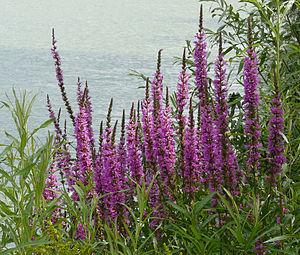
La rivière Petitcodiac ou rivière Petitcoudiac est un cours d'eau canadien qui, le long de ses 129 km de cours, arrose le sud-est du Nouveau-Brunswick, formant la frontière entre les comtés d'Albert et de Westmorland. Siège du Grand Moncton, l'une des agglomérations ayant la plus forte croissances démographiques au Canada, sa vallée est habitée depuis des millénaires. La rivière est importante dans l'histoire des Micmacs et des Acadiens.